Japanese occupation of Burma

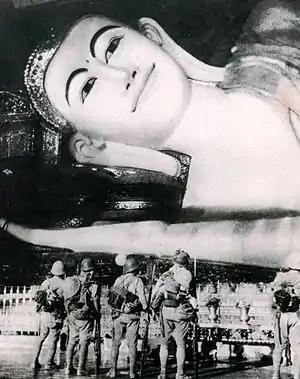
Japanese troops at Shwethalyaung Buddha, 1942

The Japanese occupation of Burma was the period between 1942 and 1945 during World War II, when Burma was occupied by the Empire of Japan. The Japanese had assisted formation of the Burma Independence Army, and trained the Thirty Comrades, who were the founders of the modern Armed Forces ("Tatmadaw"). The Burmese hoped to gain support of the Japanese in expelling the British, so that Burma could become independent.